Anne Pennington

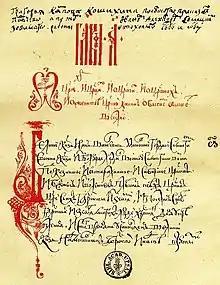
Manuscript of Kotoshikhin's book

Her research focused on an account of Russia written by Grigory Kotoshikhin in 1666. 298 years after that account was written, Pennington was awarded a DPhil for her thesis on Kotoshikhin, in 1964.